JeA

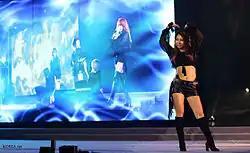
JeA in 2013

JeA is the one responsible for the creation of Brown Eyed Girls and was actively involved in the selection of the other members besides herself. The four members – JeA, Narsha, Gain and Miryo – performed several small shows under the name "Crescendo" before officially debuting as Brown Eyed Girls in 2006. JeA is the leader and main vocalist of the group.